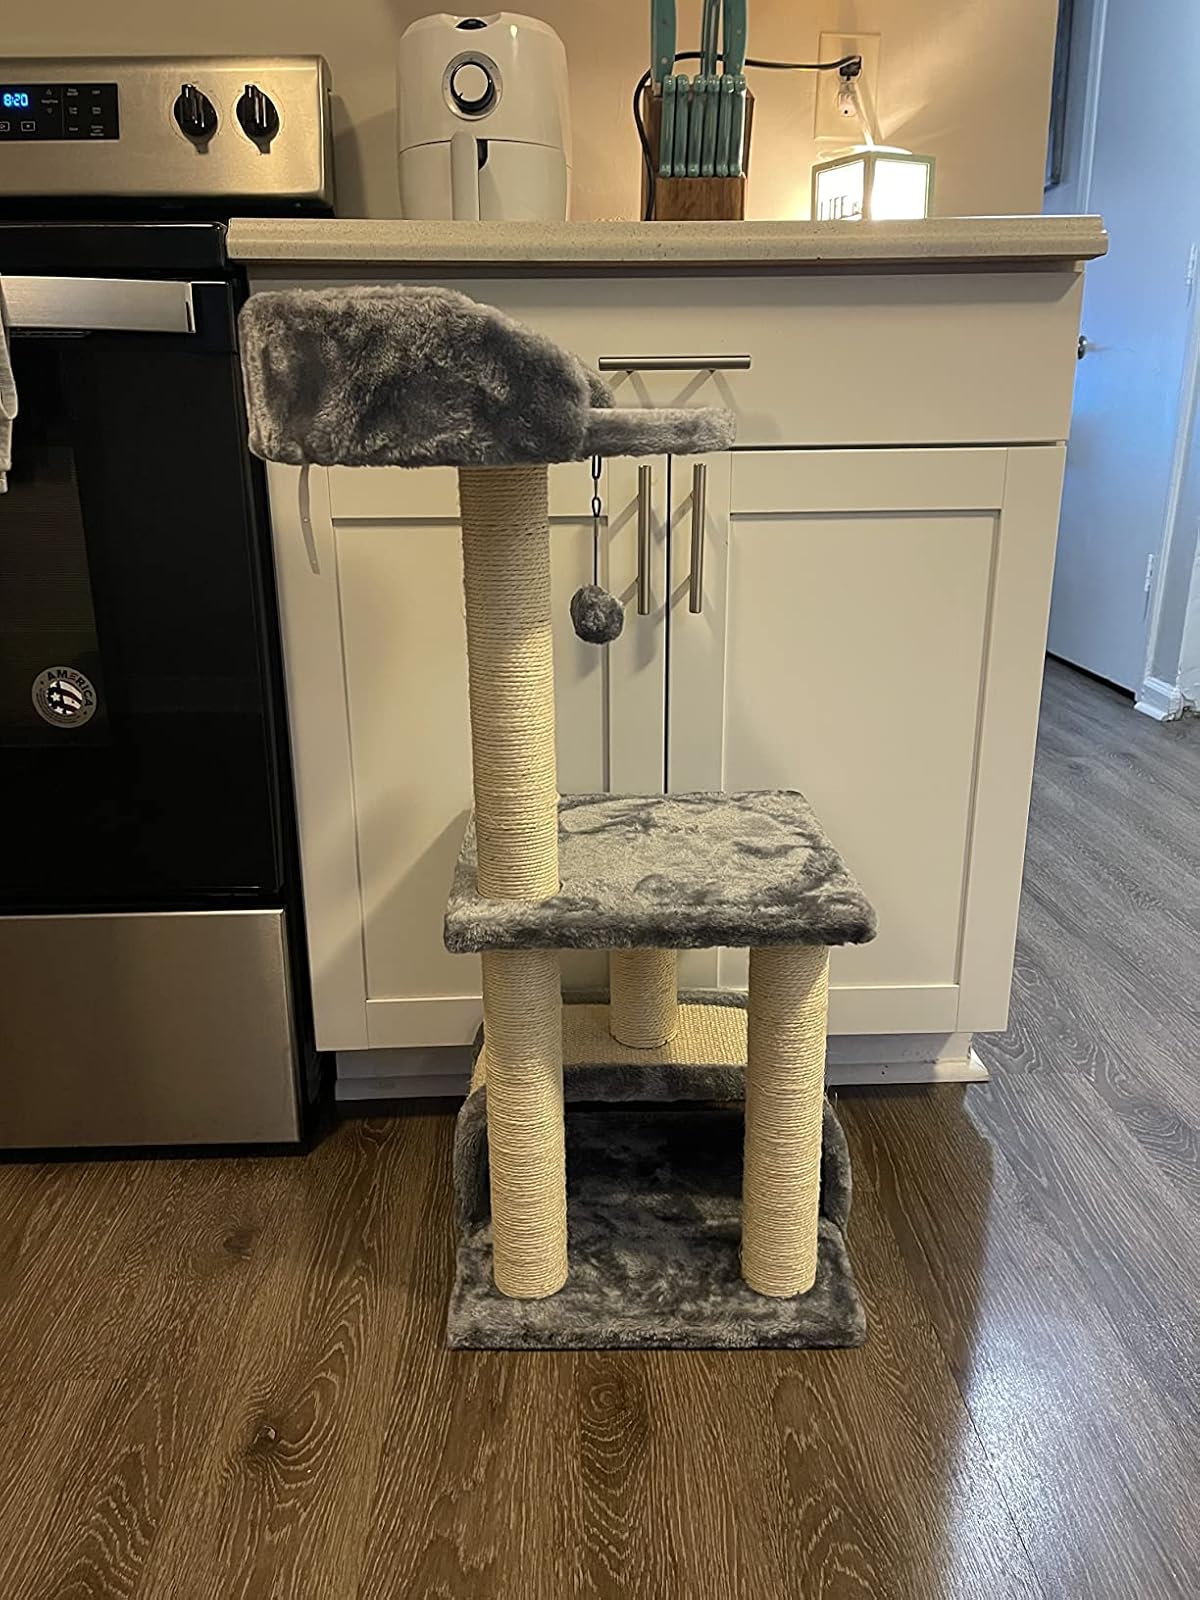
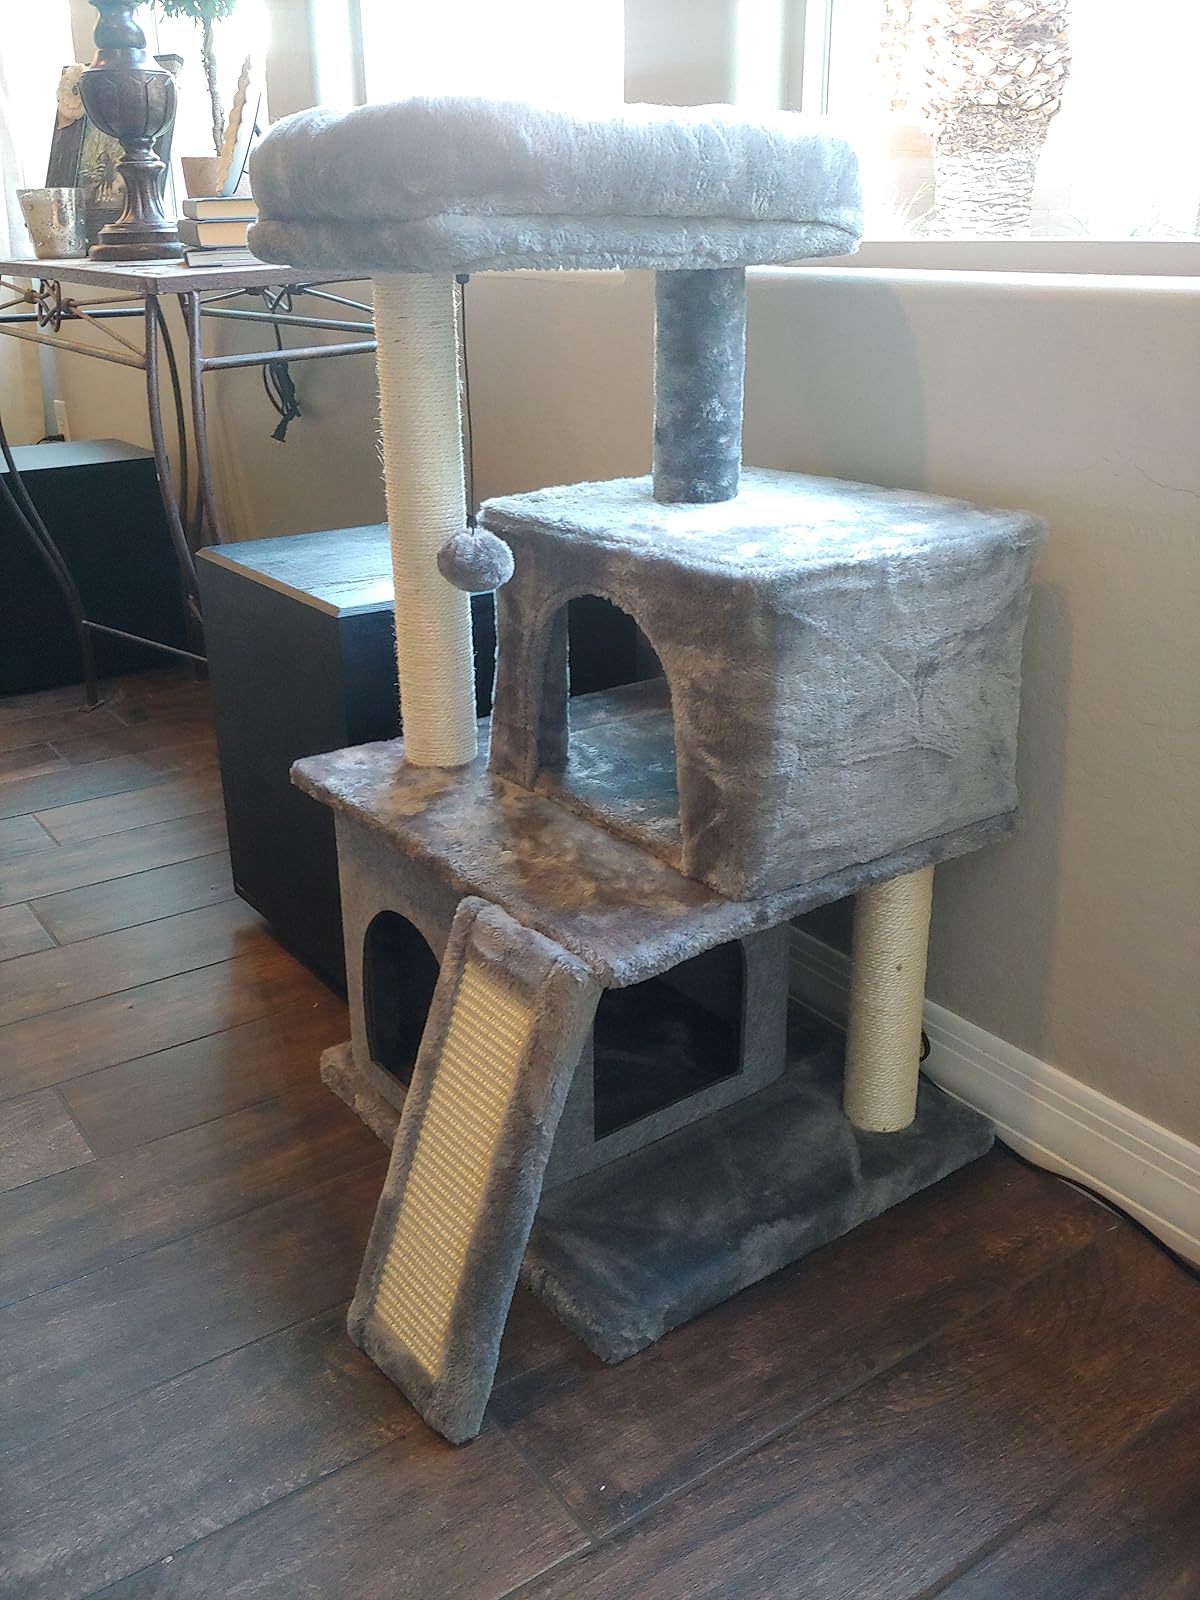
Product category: items_cat tree
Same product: no